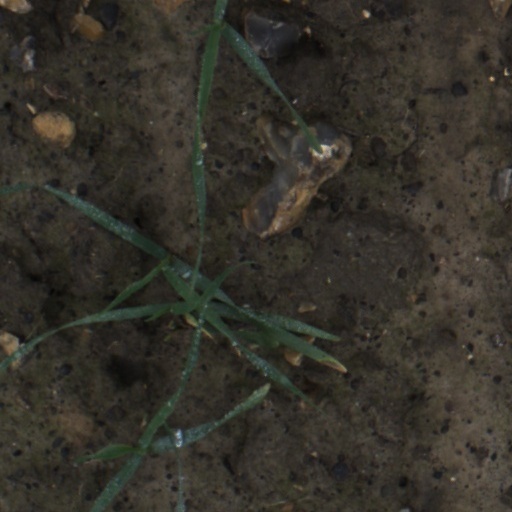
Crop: wheat